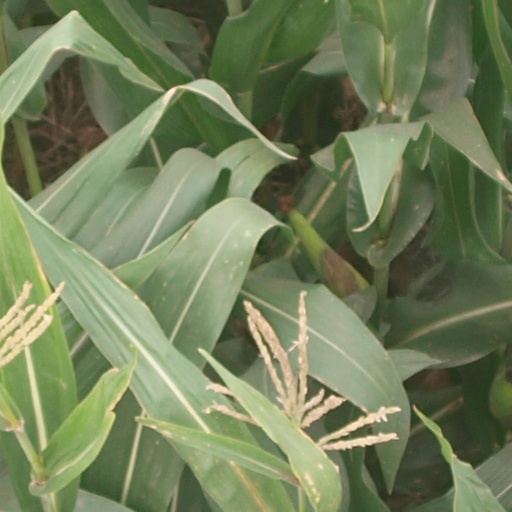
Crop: maize; corn